Rey Bucanero

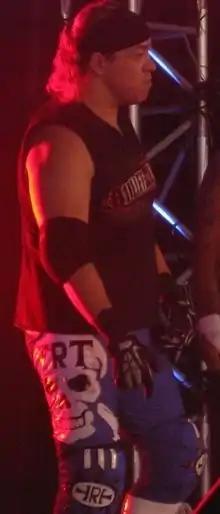
Rey Bucanero on his way to the ring, September 2013.

Arturo García Ortiz (born July 19, 1974) is a Mexican "luchador" or professional wrestler best known under the ring name Rey Bucanero. Ortiz, as Rey Bucanero, has worked for Consejo Mundial de Lucha Libre (CMLL) since 1996. His ring name is Spanish for "Buccaneer King", which was originally reflected in his mask that featured a skull face and an eye patch. Ortiz was unmasked in 1999 and has worked unmasked ever since.